Resident Evil Outbreak

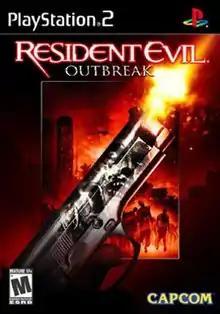
North American box art

Resident Evil Outbreak is a survival horror video game developed and published by Capcom for the PlayStation 2. It was released on December 11, 2003 in Japan, on March 30, 2004 in North America, and on September 17, 2004 in PAL regions. It was the first entry in the "Resident Evil" video game series to feature cooperative gameplay and online multiplayer support, although online support was not available for the PAL versions of the game.